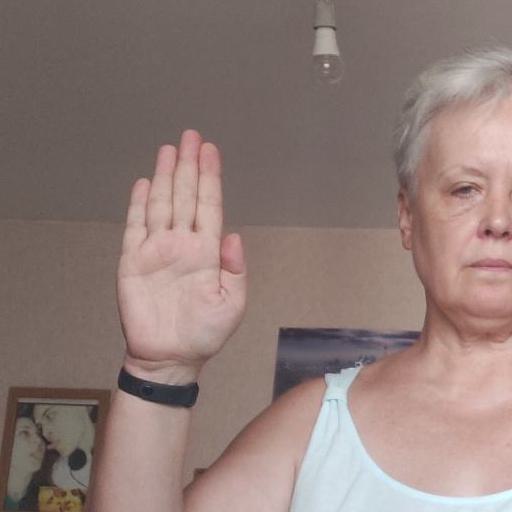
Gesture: stop